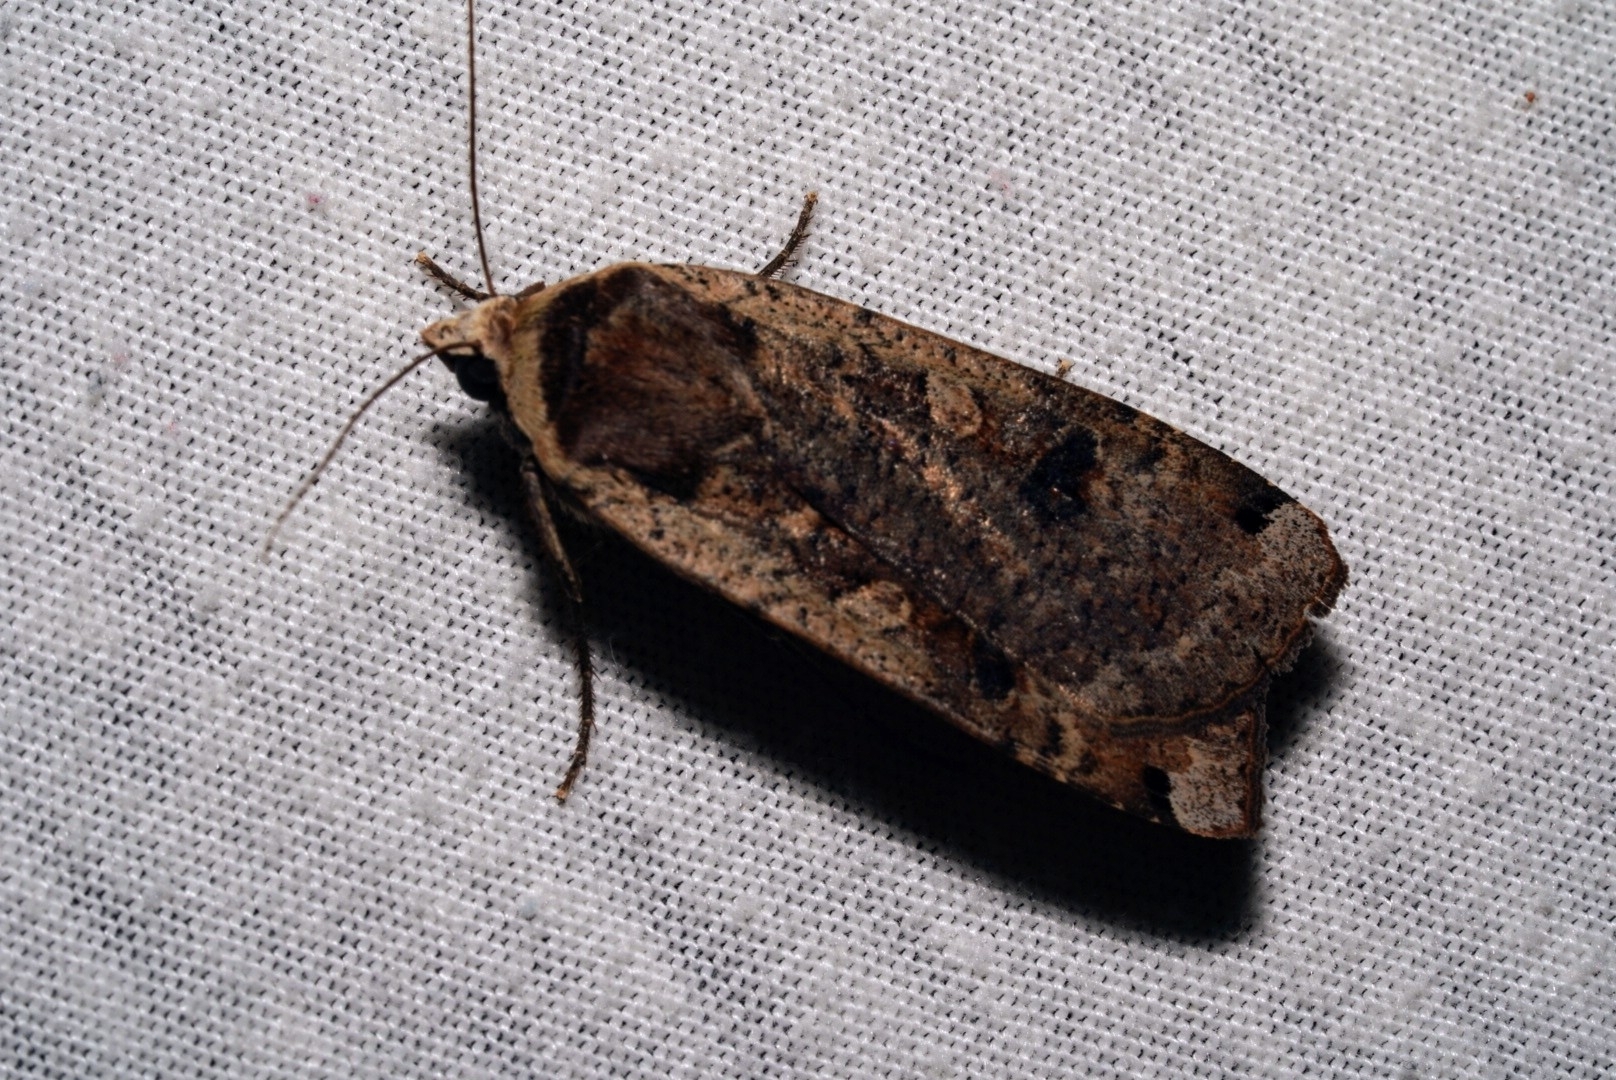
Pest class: cutworms